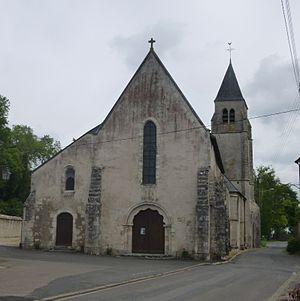
L' église
Cet article recense les monuments historiques de Loir-et-Cher, en France.
Marchenoir est une commune française située dans le département de Loir-et-Cher en région Centre-Val de Loire.